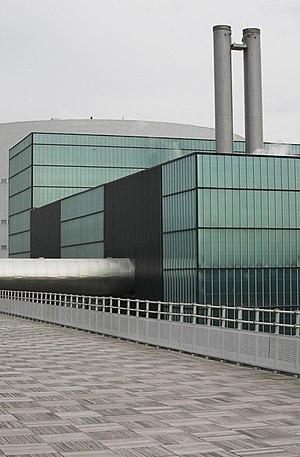
EveRé - Traitement des Fumées
L'Incinérateur de Fos-sur-Mer ou Centre de traitement multifilières de Fos-sur-Mer est un incinérateur de déchets, dont le maître d'ouvrage est la Communauté urbaine Marseille Provence Métropole et qui a vocation à traiter, dans le cadre d’une délégation de service public, les ordures ménagères collectées dans les 18 communes membres de la communauté. Il présente la particularité d'être situé sur le territoire de la commune de Fos-sur-Mer qui n'est pas membre de la Communauté urbaine Marseille Provence Métropole.